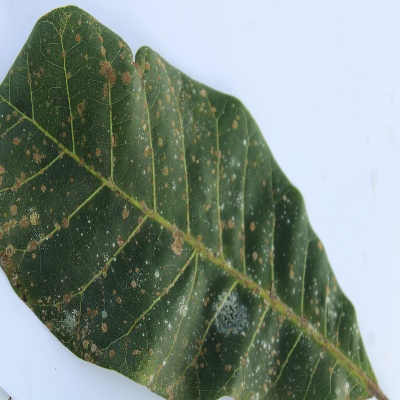
Crop: Cashew
Condition: red rust